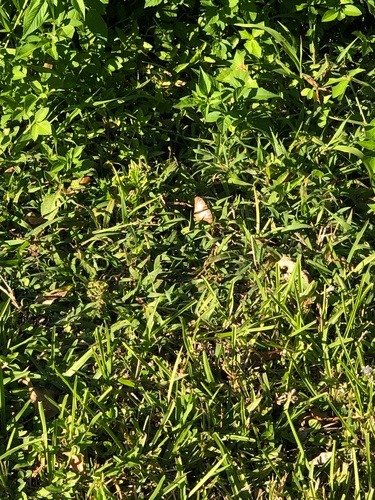
Scientific name: Anartia jatrophae
Common name: White peacock
Family: Nymphalidae
Order: Lepidoptera
Pollinator type: Primary pollinator
Habitat: Gardens, parks, and open areas
Geographic range: Southern United States to Argentina
Conservation status: Least Concern